Gun-type fission weapon

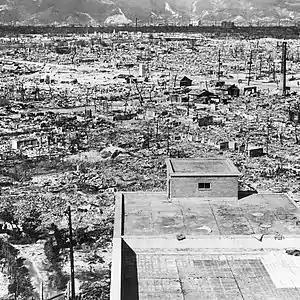
Weapon effects – Hiroshima in ruins after the Little Boy atomic bomb exploded

Initially the Manhattan Project gun-type effort was directed at making a gun weapon that used plutonium as its source of fissile material, known as the "Thin Man" because of its extreme length. It was thought that if a plutonium gun-type bomb could be created, then the uranium gun-type bomb would be very easy to make by comparison. However, it was discovered in April 1944 that reactor-bred plutonium (Pu-239) is contaminated with another isotope of plutonium, Pu-240, which increases the material's spontaneous neutron-release rate, making pre-detonation inevitable. For this reason, a gun-type bomb is thought to only be usable with enriched uranium fuel. It is unknown though possible to make a composite design using high grade plutonium in the bullet only.